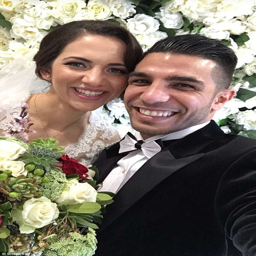
the couple got married in a secret ceremony in july after they met earlier this year